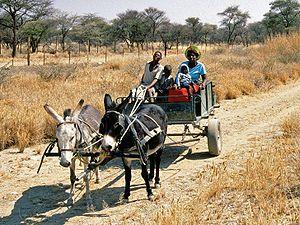
Les Damaras sont un groupe ethnique d'Afrique australe, présent au centre et au sud de la Namibie. Aujourd'hui, ils sont plus de 100 000, ils représentent 8 % de la population namibienne à la fin du XXᵉ siècle.